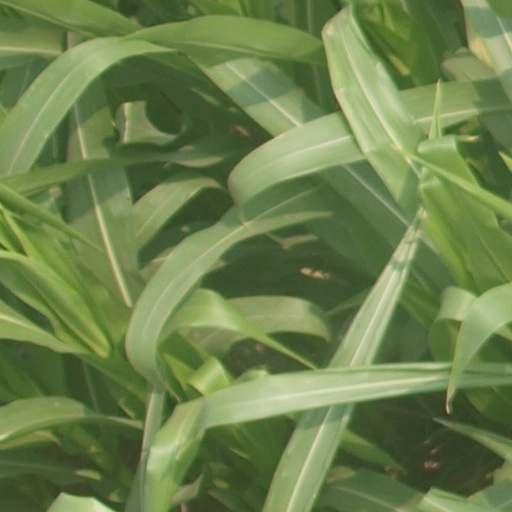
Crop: maize; corn